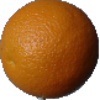
Label: Orange 1